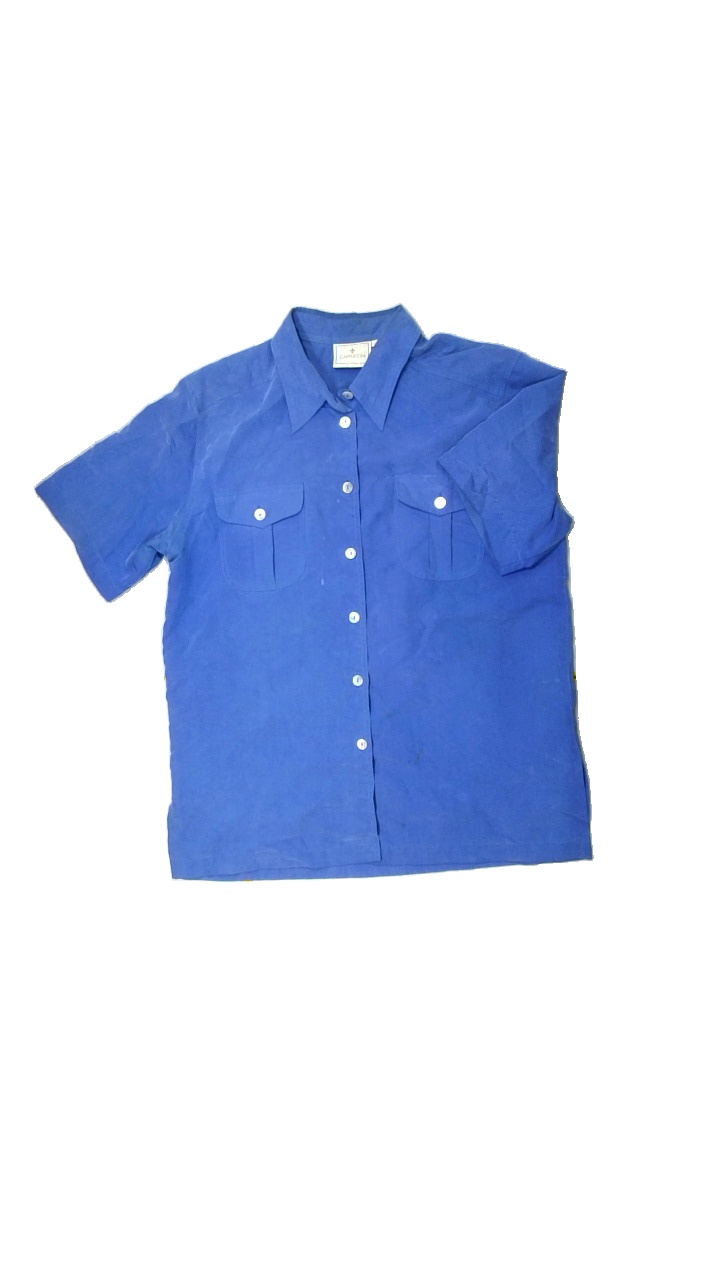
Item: Shirt (Unisex)
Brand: Cappuchini
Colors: Blue
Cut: None
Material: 69% viscose, 31% polyester
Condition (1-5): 1
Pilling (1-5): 5
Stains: Major
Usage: Export
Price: <50